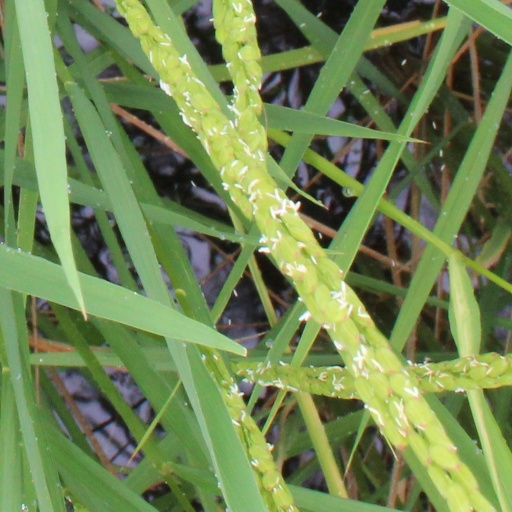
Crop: rice